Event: Nepal Earthquake
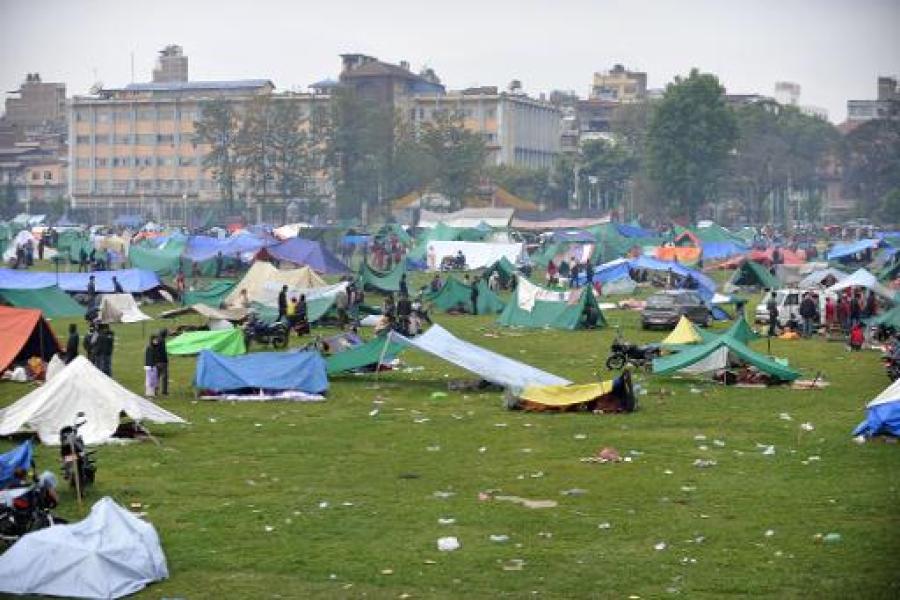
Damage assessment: no_damage